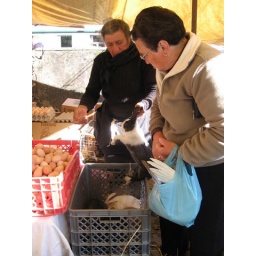
Vlia do Conde Friday market--rabbit for dinner, chicken in bag